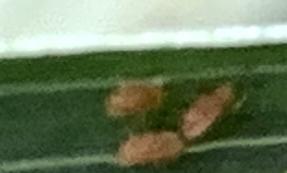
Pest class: english_grain_aphid